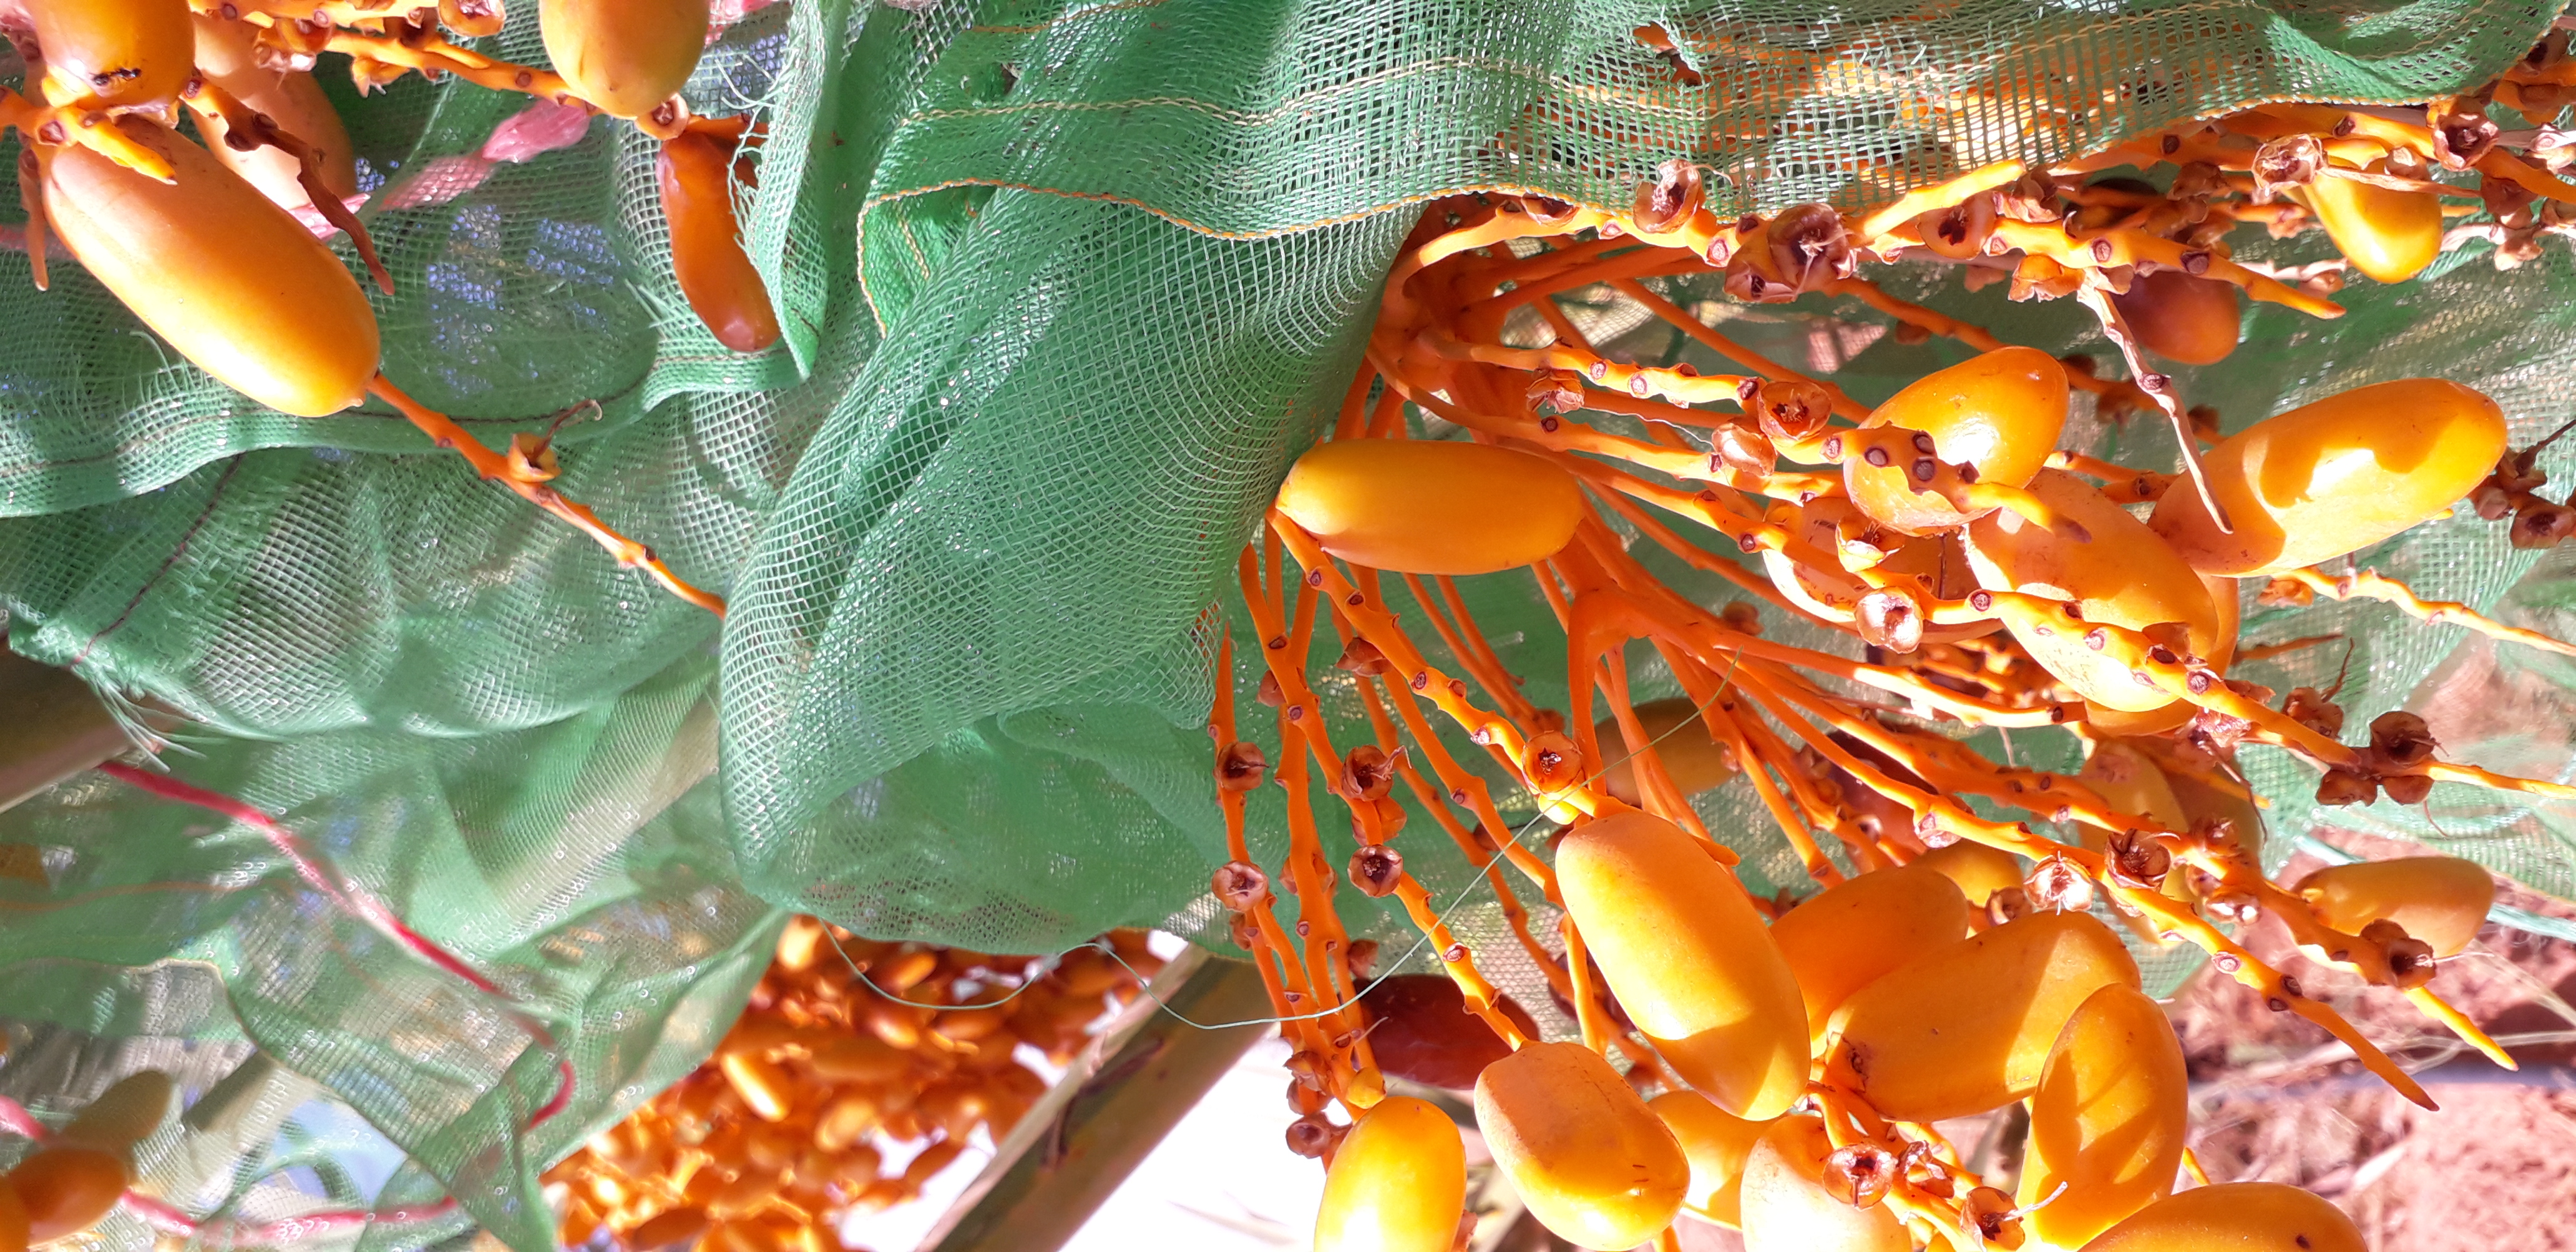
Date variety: kholt